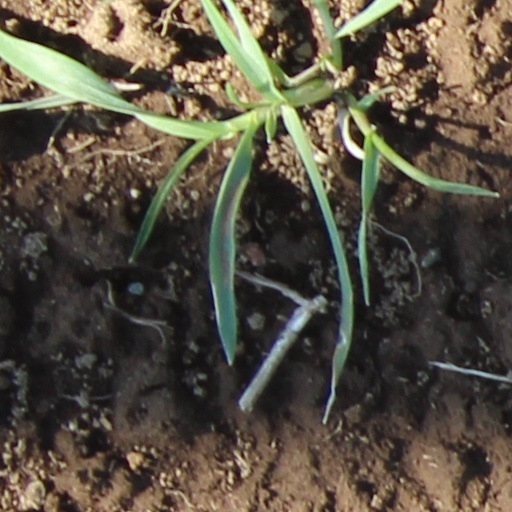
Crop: wheat